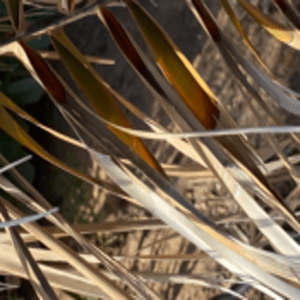
Label: Potassium Deficiency